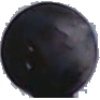
Label: blue_grape